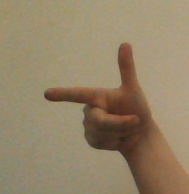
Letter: yaa